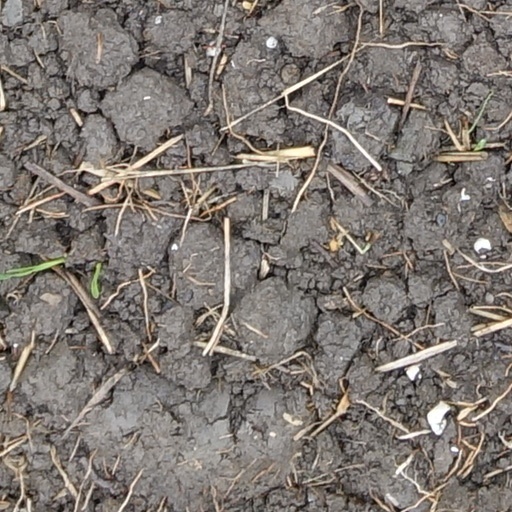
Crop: wheat